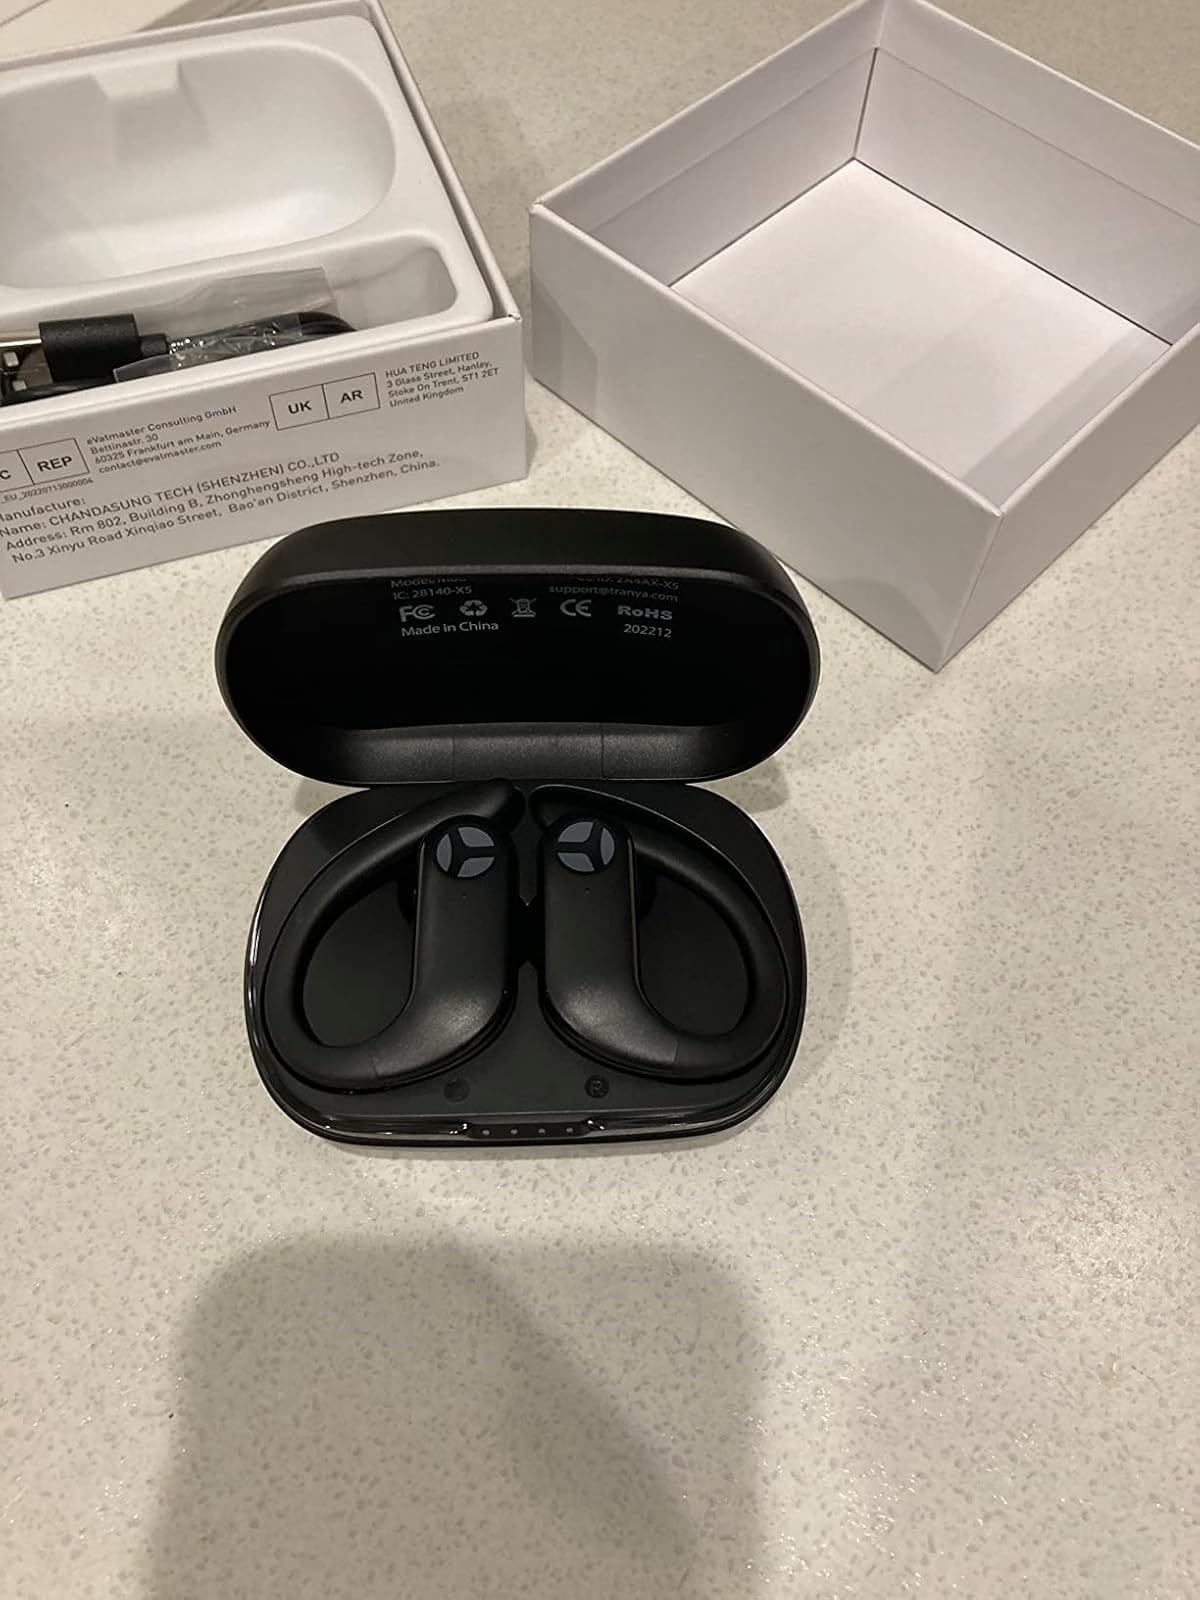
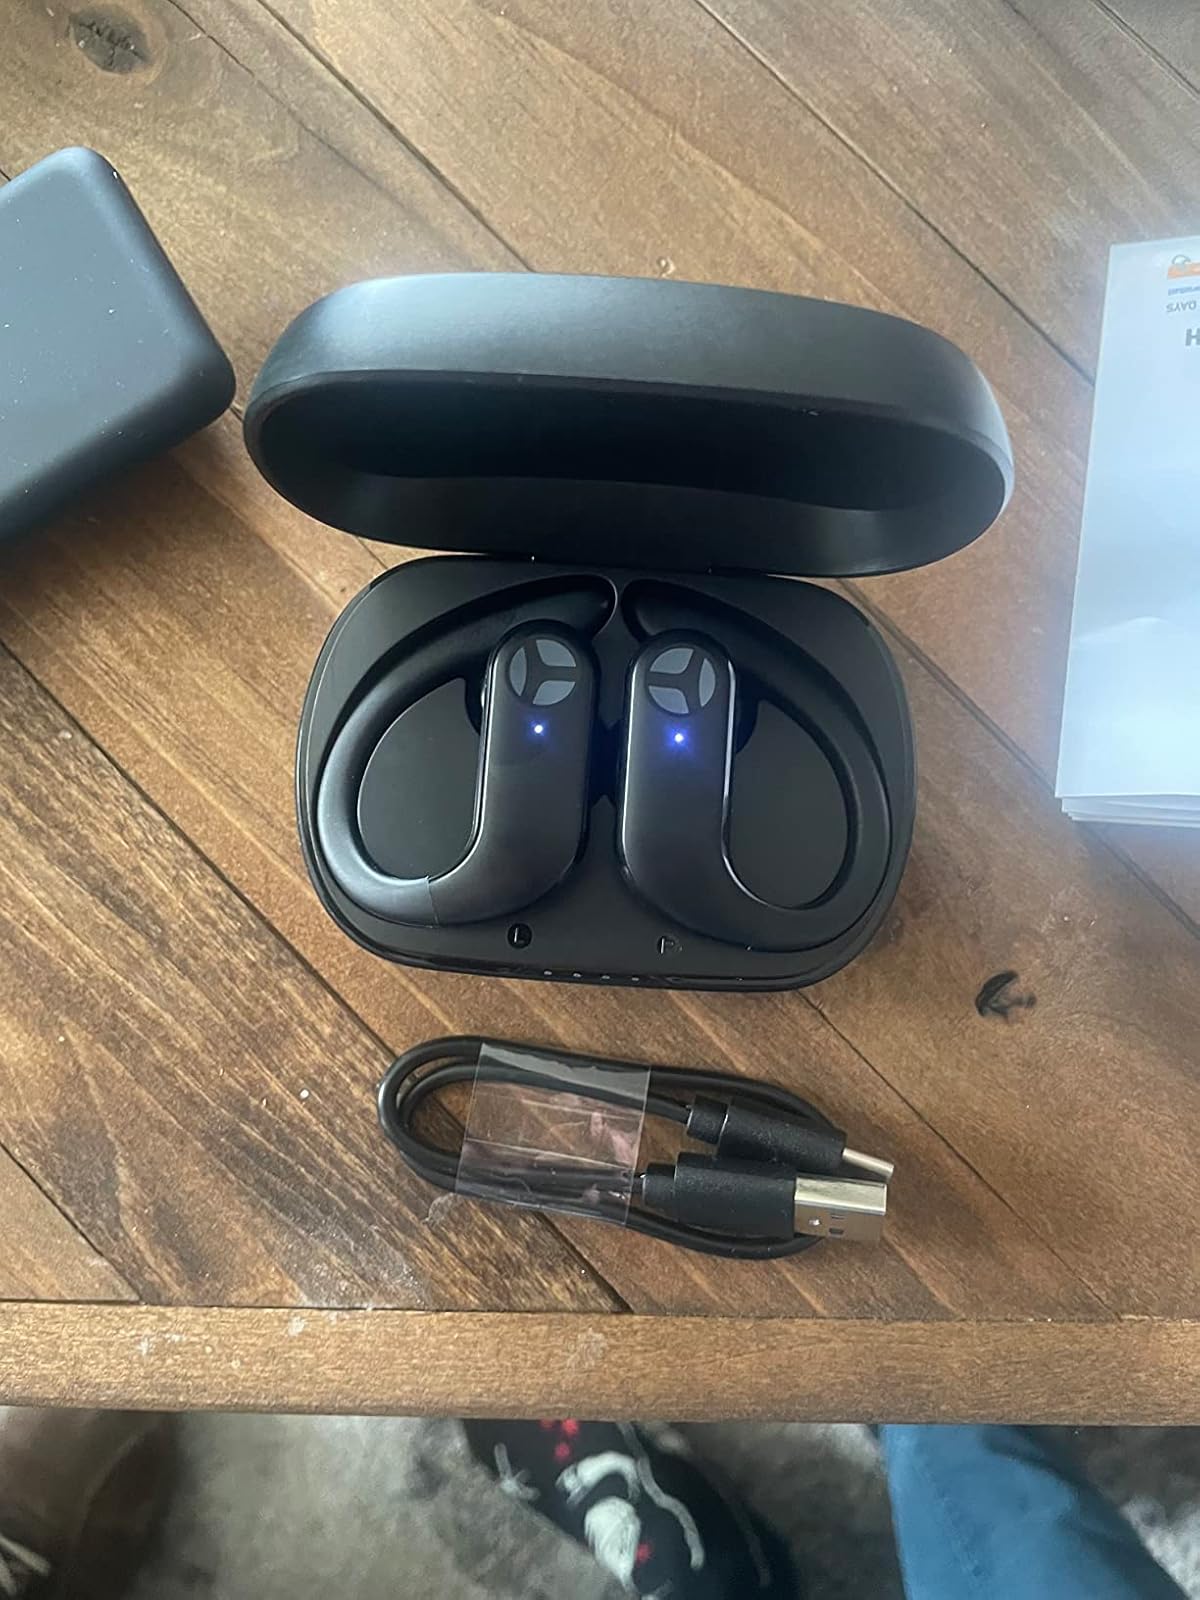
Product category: earbuds
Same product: yes